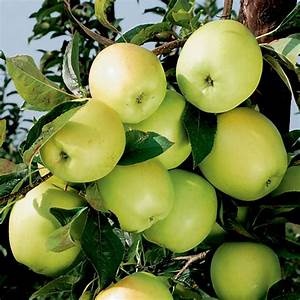
Label: apple